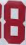
Number: 8